List of Sanctuary characters

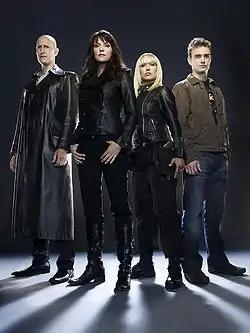
The main characters of "Sanctuary Season 1", from left to right; John Druitt, Helen Magnus, Ashley Magnus, Will Zimmerman.

The characters in the Canadian science fiction-fantasy television series "Sanctuary" are predominantly "abnormals": advanced humans or creatures, and the show centers on bringing other abnormals to the Sanctuary in the fictional Old City, for the purpose of protecting the public, as well as the abnormals themselves. Most of the Sanctuary team are abnormals, despite looking human: Helen Magnus (Amanda Tapping) has longevity, John Druitt (Christopher Heyerdahl) and Ashley Magnus (Emilie Ullerup) can teleport, and Henry Foss (Ryan Robbins) is a werewolf. Even Will Zimmerman (Robin Dunne) was twice turned to an abnormal temporarily: firstly in the episode "Warriors", then later in the episode "Metamorphosis". Several of the actors who play their respective characters have been nominated for Leo and Constellation Awards.